Donetsk

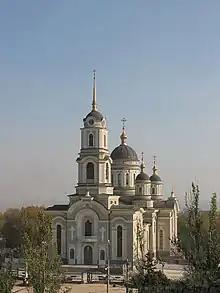
The reconstructed Transfiguration Cathedral in Donetsk

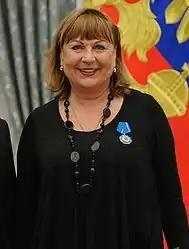
Tatyana Kravchenko, 2014

A long greenway that features fountains, cafes, and a number of statues such as the monument to Taras Shevchenko. The Mertsalov Palm sculpture is also located on Pushkin Boulevard. Originally created for an exhibition in 1896 by Aleksei Mertsalov, a local blacksmith, out of a single rail, it was meant to represent the skills and power of the heavy industry in Czarist Russia.